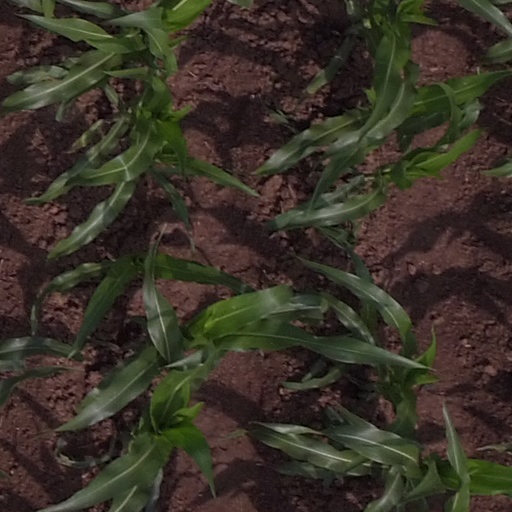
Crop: maize; corn